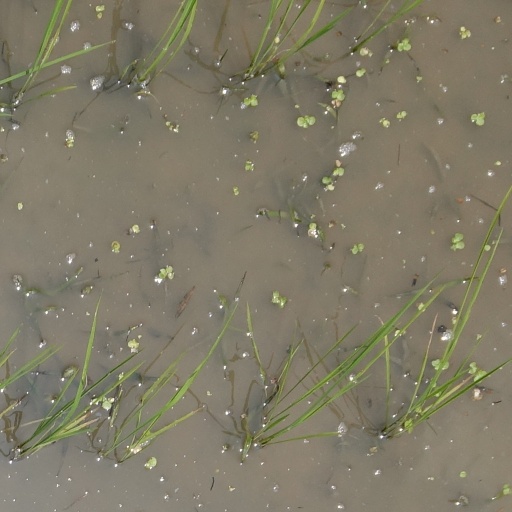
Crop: rice